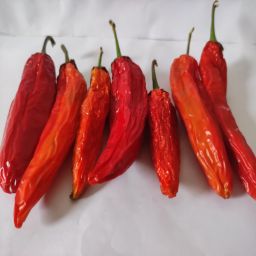
Crop: New Mexico Green Chile
Quality: Dried